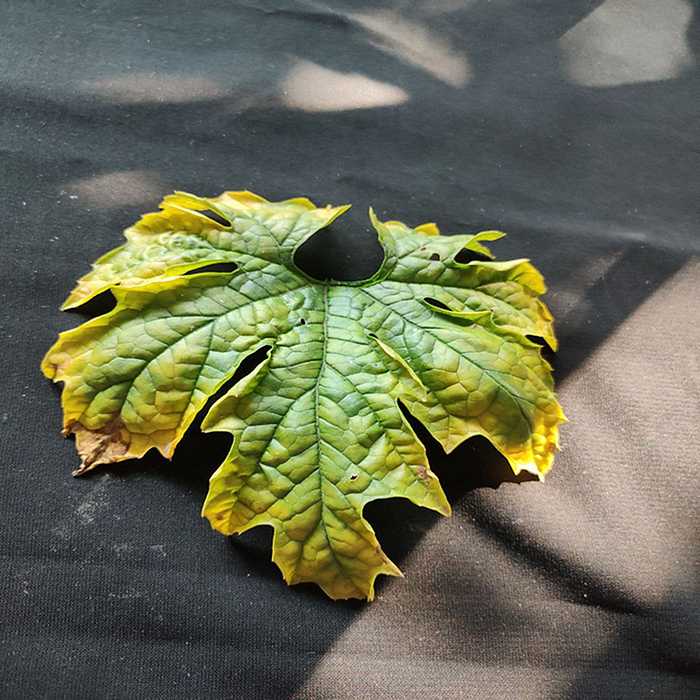
Plant: Bitter Gourd
Label: Fusarium wilt